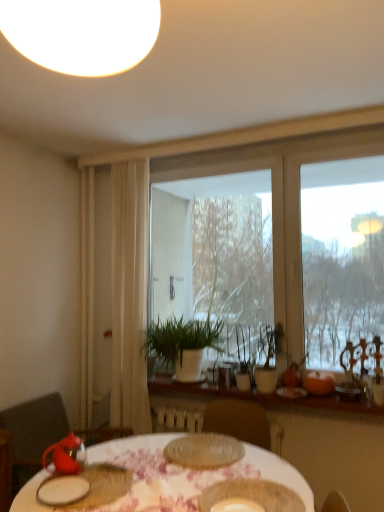
Question: From a real-world perspective, give me the position of a free point above matte brown plate at center, the 5th tableware viewed from the left. Please provide its 2D coordinates.
Answer: [(0.632, 0.987)]